Runaway Nightmare

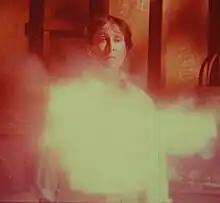
Ralph (Mike Cartel) takes a shotgun blast to the chest while wearing a cheap bullet-resistant vest.

After saving Fate's life, the worm ranchers get abducted by several female cultists who were searching for their recently vanished sister-member, Fate. At the cult commune, Ralph and Jason finish a series of lunatical ordeals that earn them membership in the clan. Amiable Jason quickly finds romance from the group while hostile Ralph is treated with contempt.